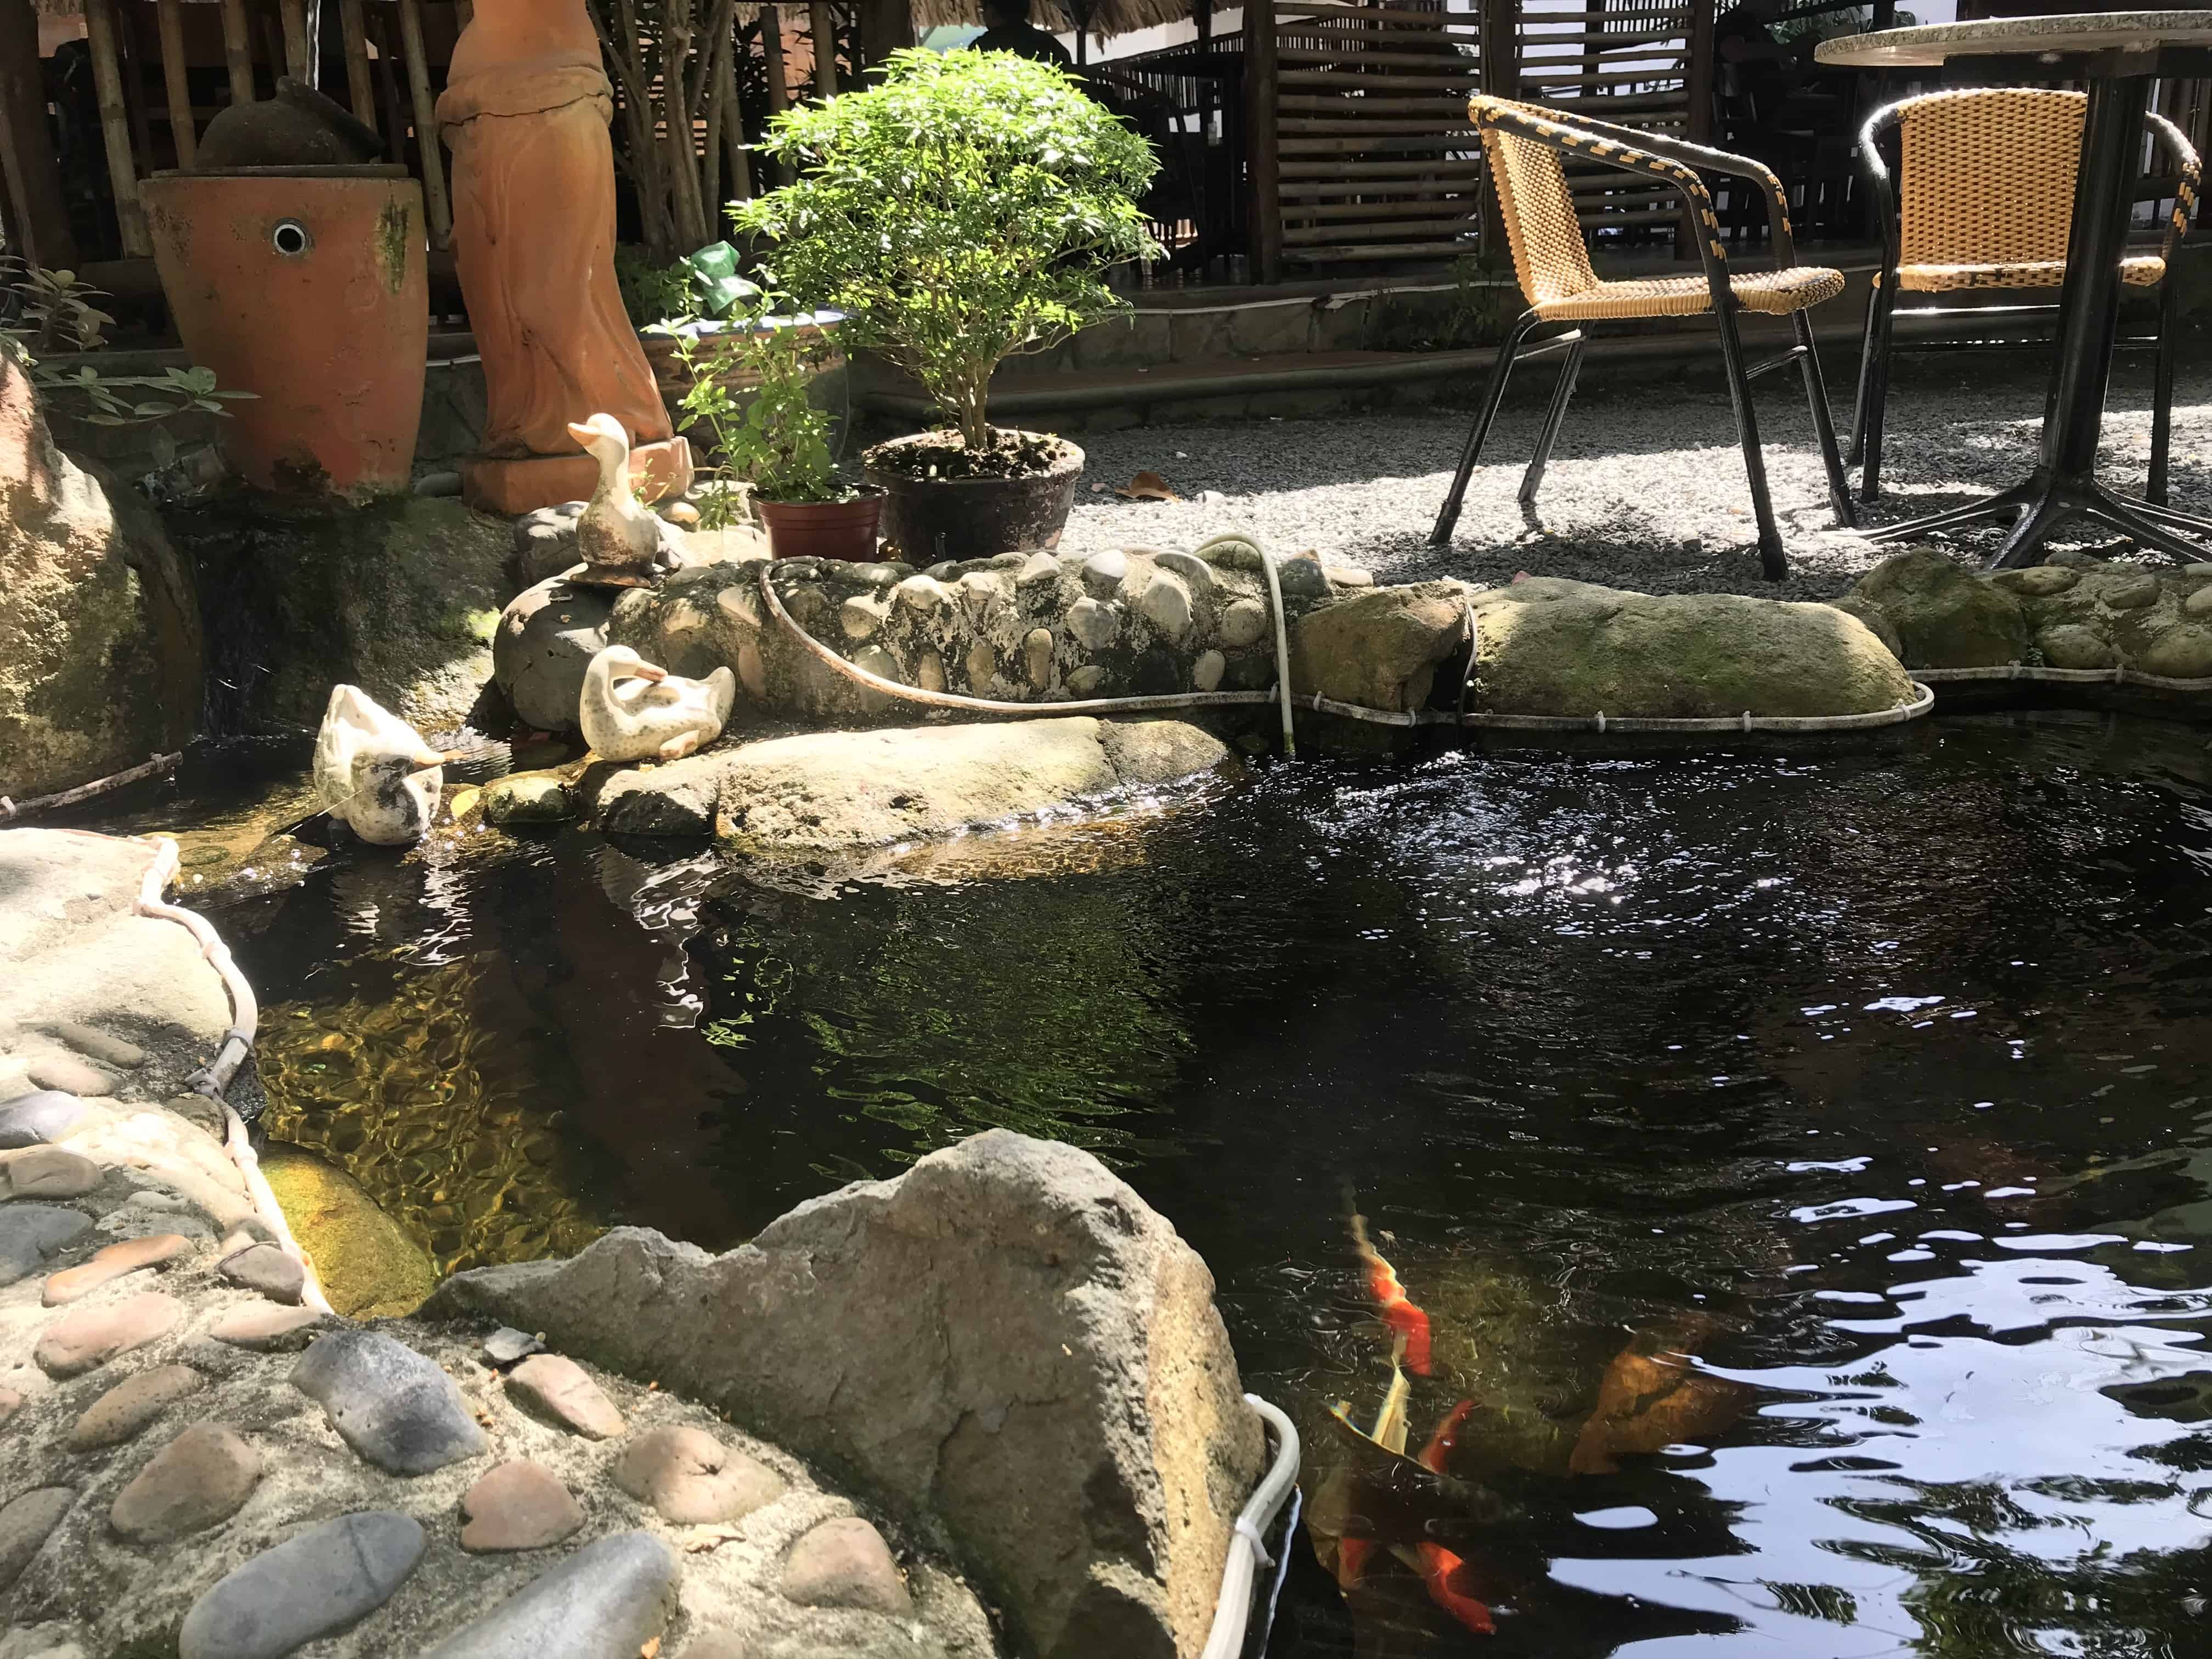
cafe, pond, fish pond, water feature, water, watercourse, botany, rock, lacustrine plain, backyard, garden, reflecting pool